San Antonio Air Logistics Center

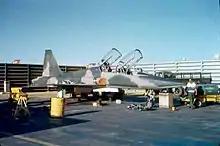
Northrop F-5B Freedom Fighter (s/n 65-13074) of the 602th Fighter Squadron at Bien Hoa Air Base, South Vietnam, in 1966. It was part of the project "Skoshi Tiger" to evaluate the F-5.

On 1 November 1965, SAAMA assumed responsibility for the Air Force's entire watercraft program. This included all landing-type vessels, spares, engines, and combat ships. Other items included cargo tanks, special service vessels, barges, small craft, dredges, rigging, and marine hardware. Earlier that year, on 3 August, Kelly became responsible for assembly and shipment of the necessary airfield lighting equipment to establish four semi-fixed installations in Southeast Asia.